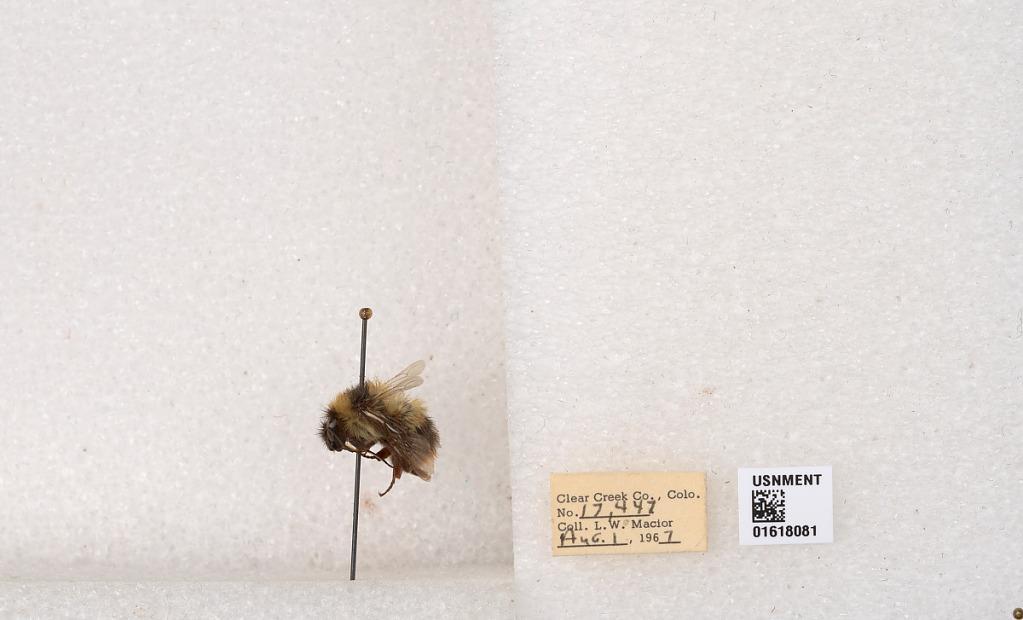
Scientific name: Bombus kirbyellus
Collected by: L. Macior
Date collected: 1967-8-1
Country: United States
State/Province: Colorado
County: Clear Creek
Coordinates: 39.6891, -105.644